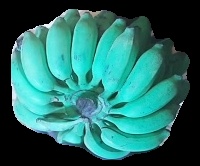
Variety: elakki-bale
Grade: grade3